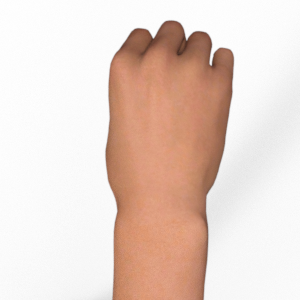
Label: rock